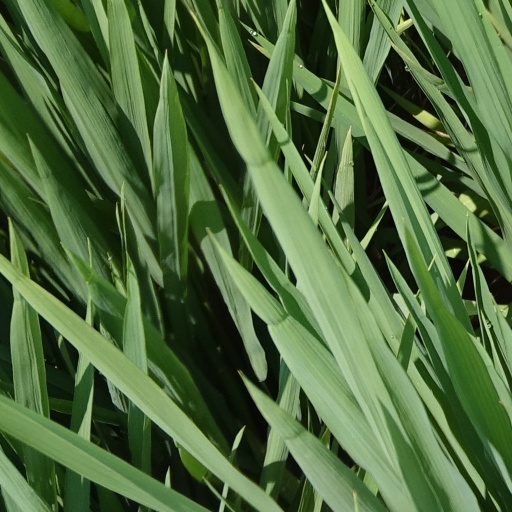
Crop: rice